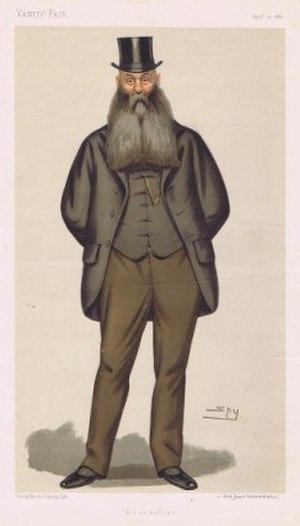
Sir John Henry Kennaway, 3ᵉ baronet, né le 6 juin 1837 à Londres et mort le 6 septembre 1919, est un homme politique britannique.
Le doyen de la Chambre est un titre informel de la Chambre des communes du Royaume-Uni. Il est attribué au député qui siège depuis le plus longtemps et sans interruption.